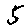
Label: 5